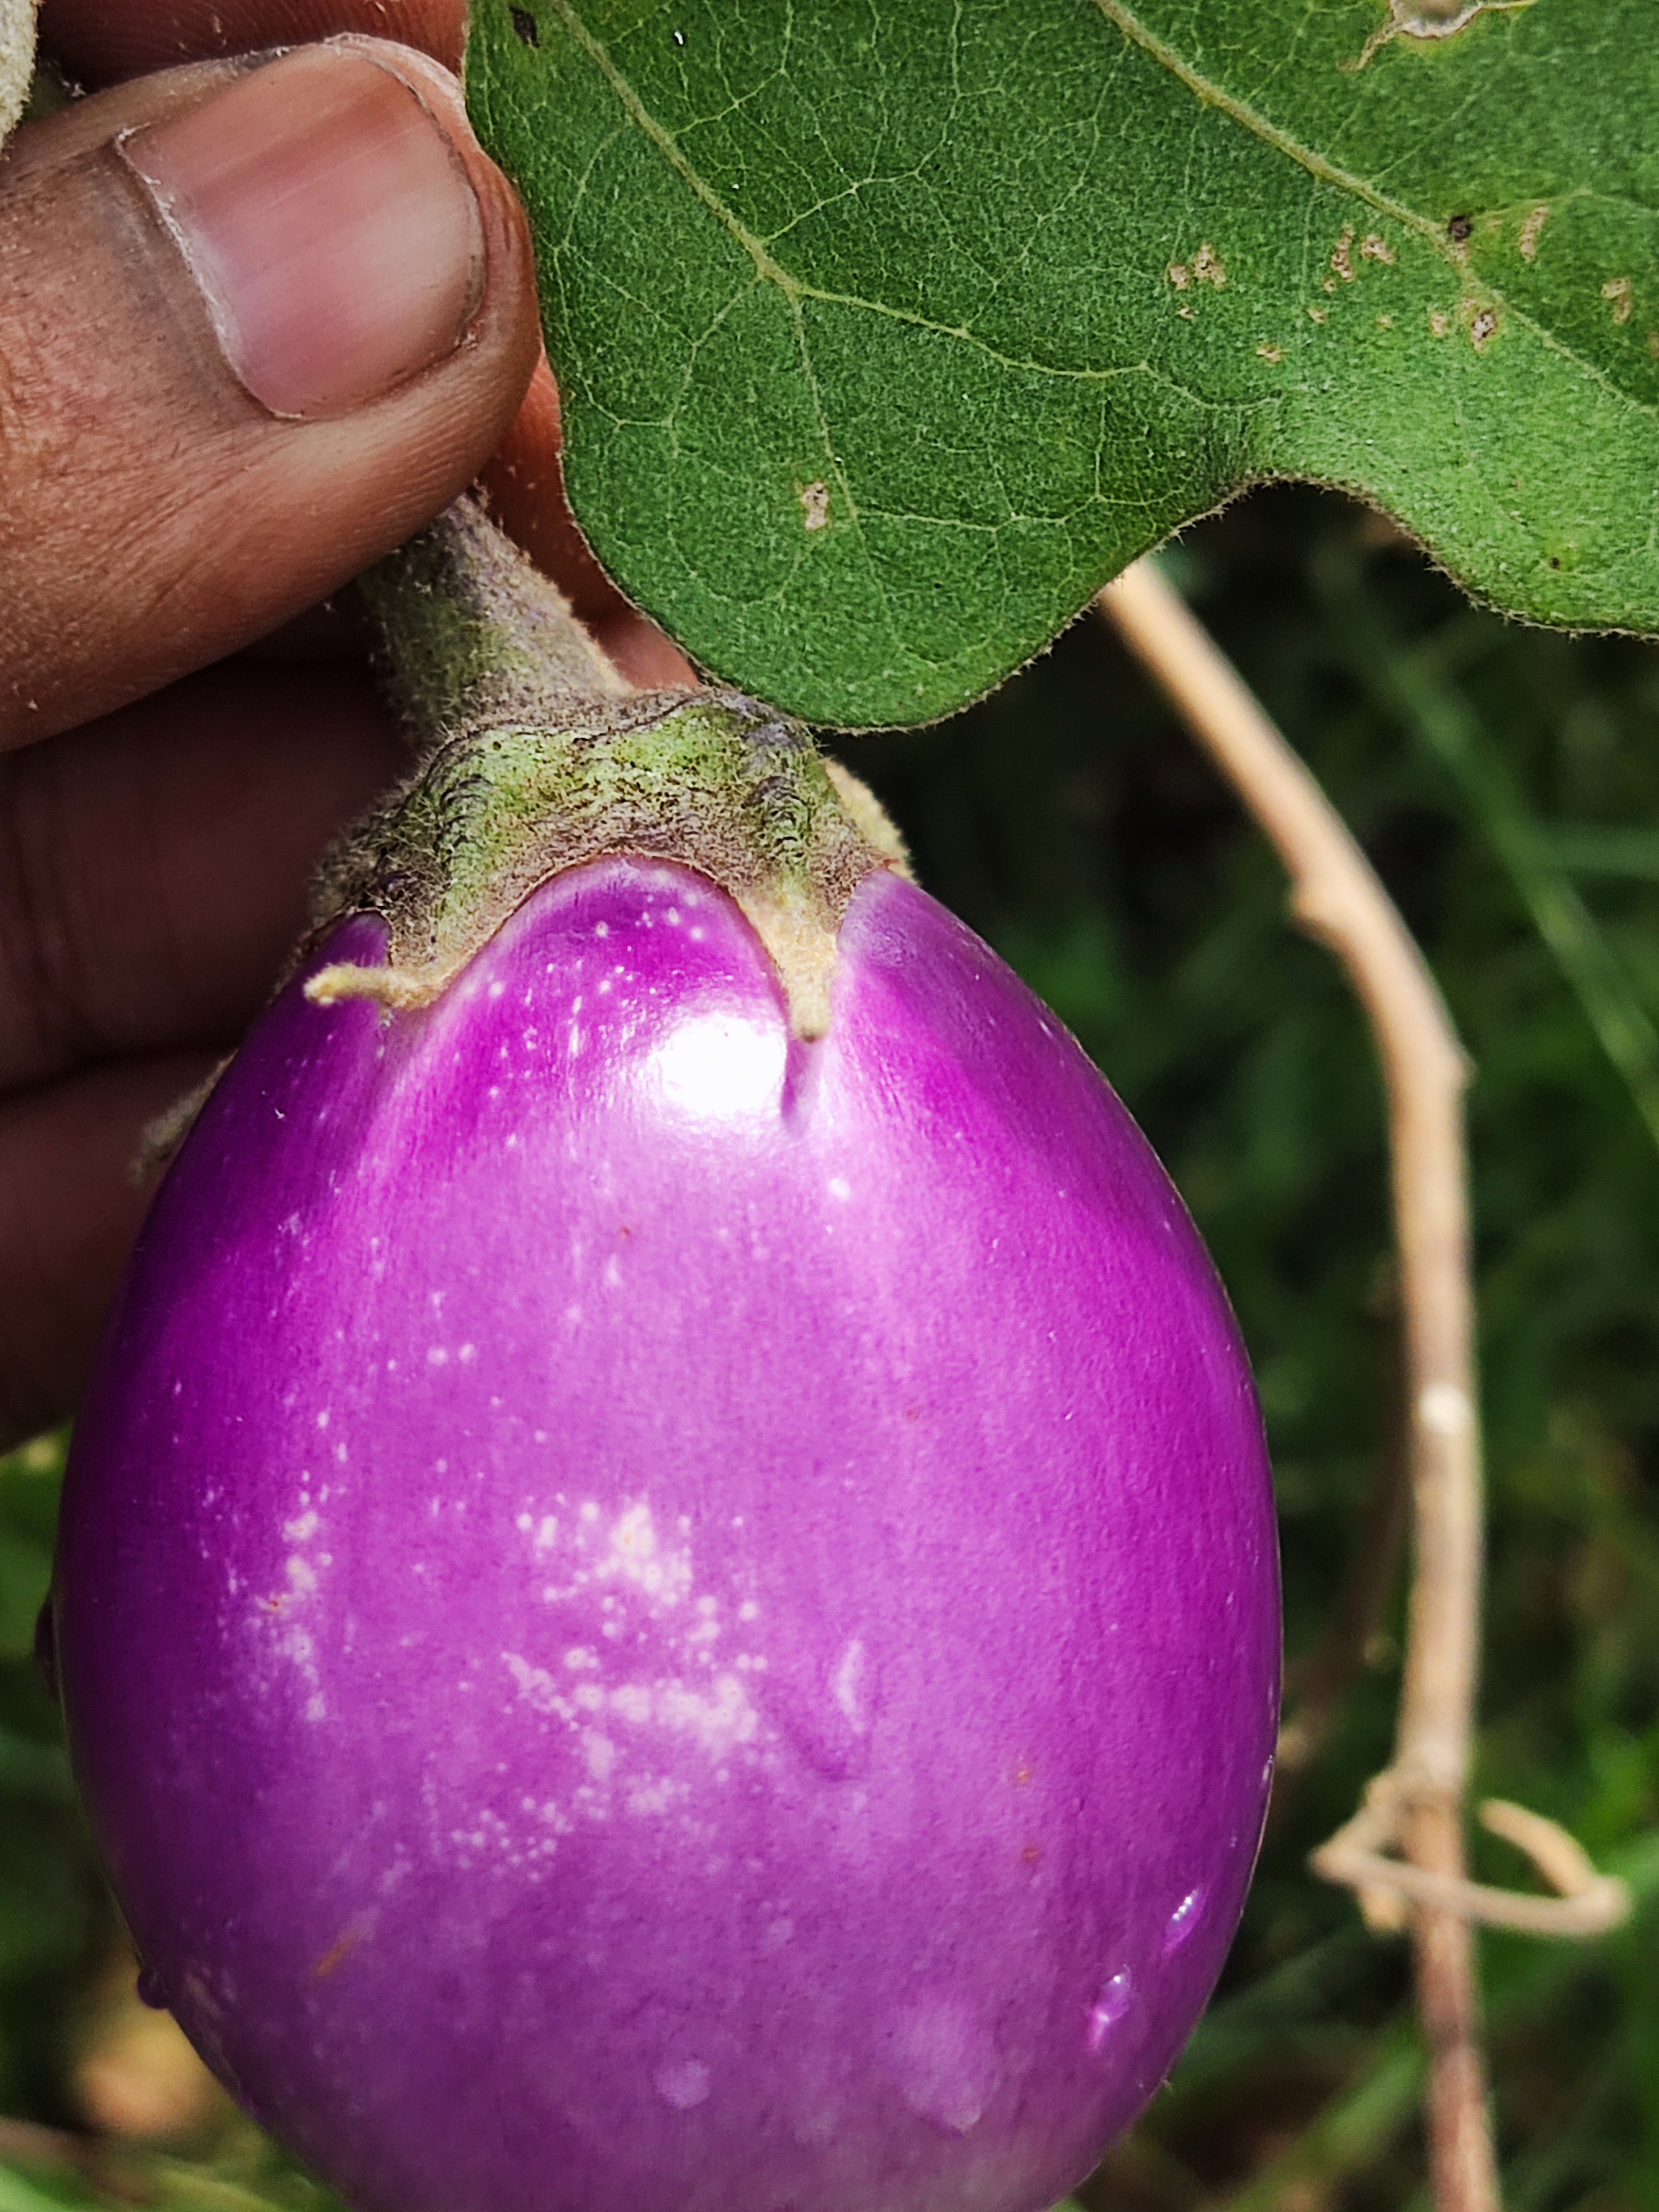
Label: Healty Brinjal